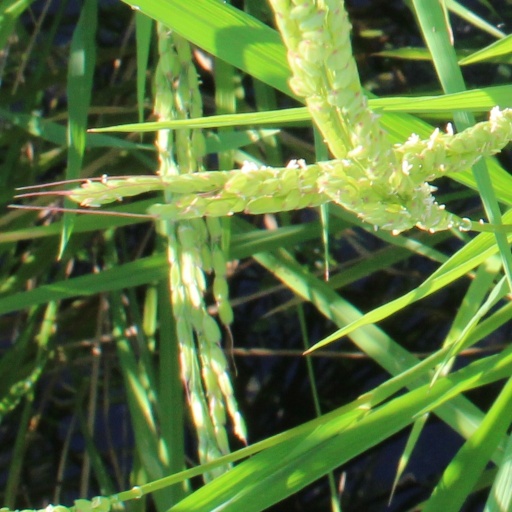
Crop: rice